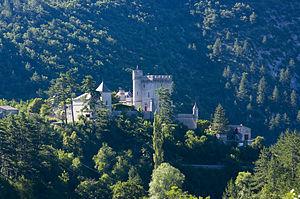
Vue ouest Château d'Aulan (26-drôme)
La liste des châteaux de la Drôme recense de manière non exhaustive les mottes castales ou château de terre, les châteaux, château fort ou château de plaisance, les châteaux viticoles, les maisons fortes, les manoirs, situés dans le département français de la Drôme. Il est fait état des inscriptions et classements au titre des monuments historiques.
Le château d'Aulan, est un château-fort construit au XIIᵉ siècle à l'emplacement d'un oppidum dominant la vallée du Toulourenc, dans la Drôme. Il a été plusieurs fois remanié.